Almonacid de Toledo

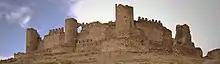
Castle

The village has a medieval castle. The ruined building is open to the public. The structure has a perimeter of about 220 metres. It may date from the 12th century, but it appears to have replaced an older castle of Visigothic or Islamic origin.